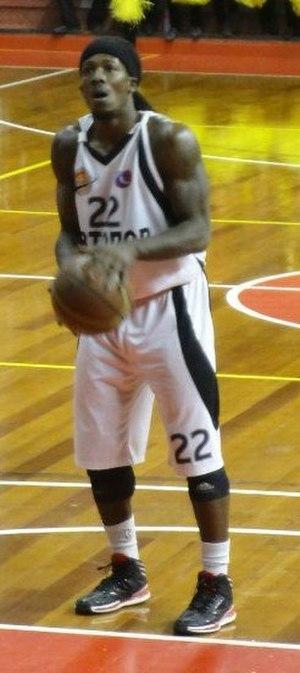
Courtney Fortson, né le 23 mai 1988, à Montgomery, en Alabama, est un joueur américain de basket-ball. Il évolue au poste de meneur.